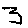
Label: 3